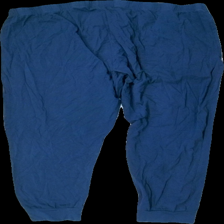
View: back
Type: Trousers
Category: Ladies
Brand: Mywear (Ica)
Colors: Blue
Material: 100% cotton
Cut: Regular
Size: XL
Season: All
Holes: Major
Damage: hål
Damage location: top center
Damage 2 location: bottom right
Damage 3 location: middle right
Price range: <50
Recommended usage: Export
Description: blå byxor med hål fram